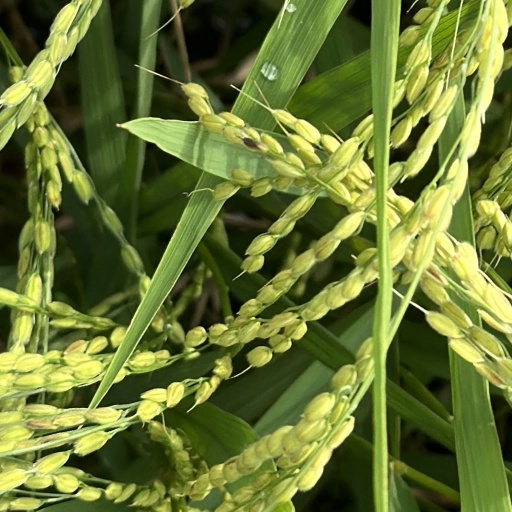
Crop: rice